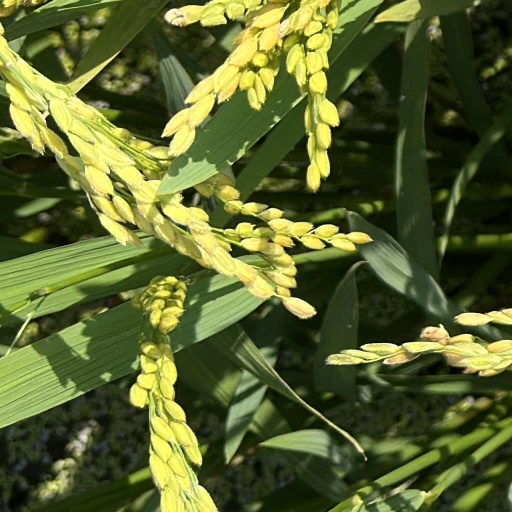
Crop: rice